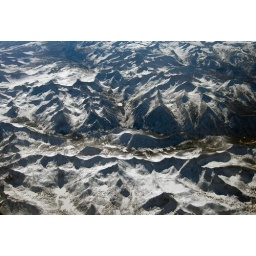
Chaotic terrain in the southern Sierras, as seen from an airplane flying from Las Vegas to San Jose.